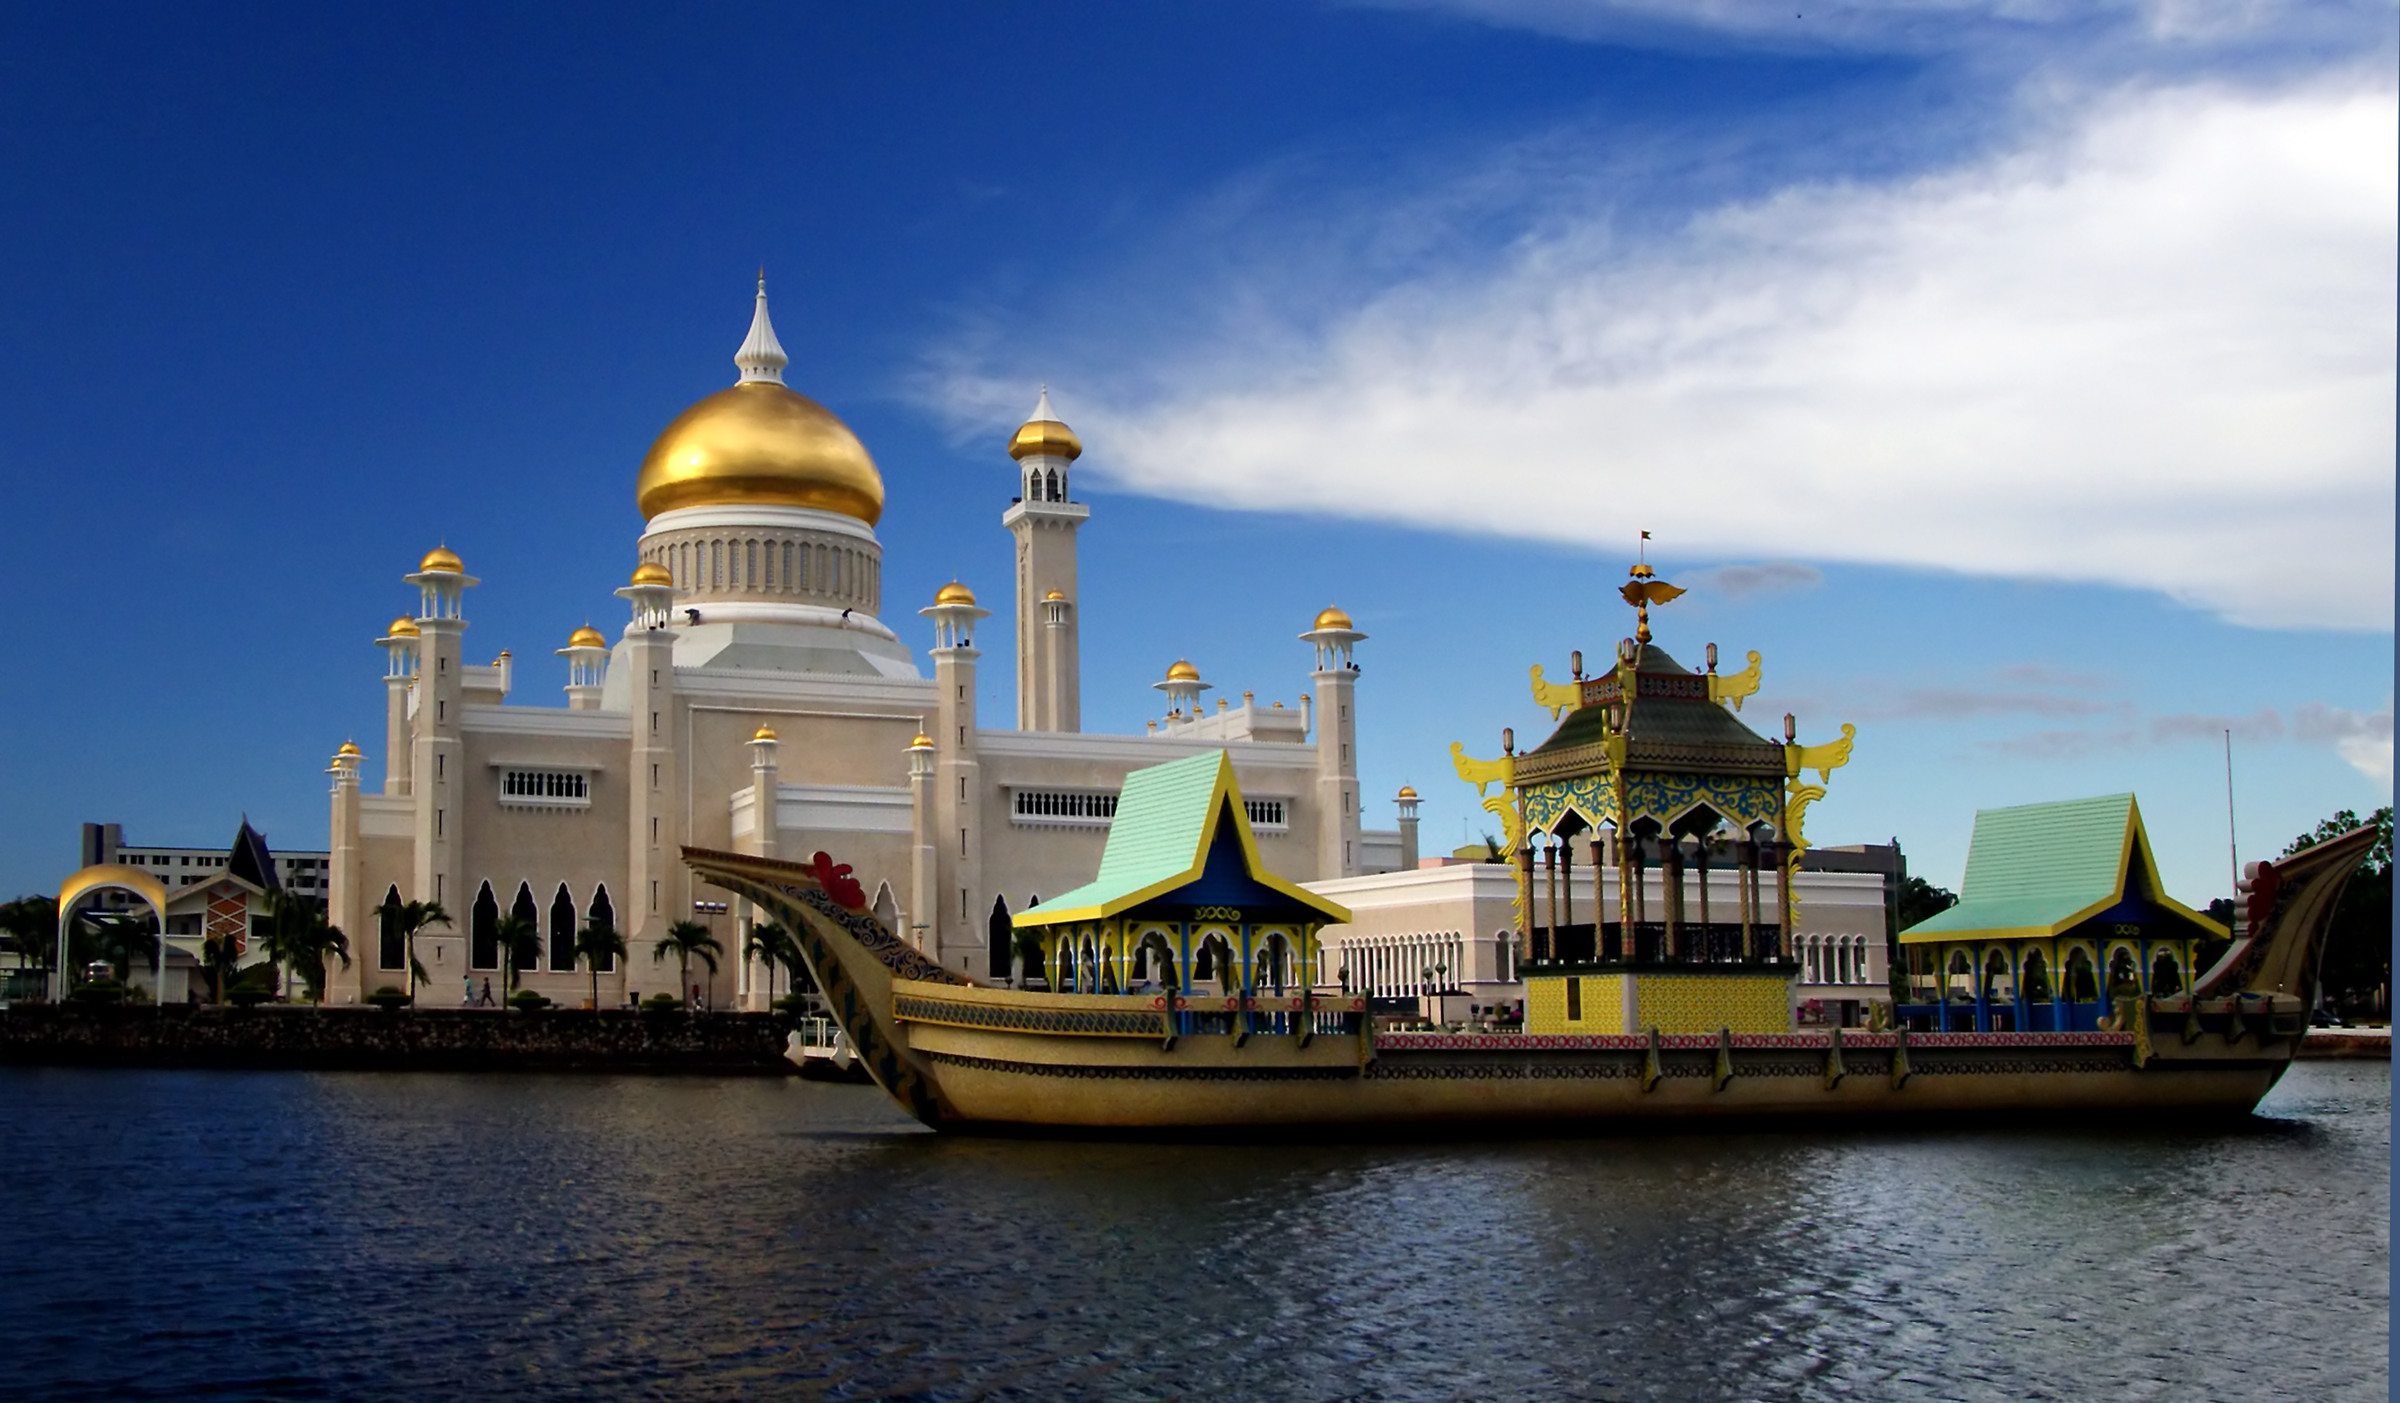
sea, boat, vacation, travel, vehicle, landmark, tourism, place of worship, gold, mosque, islam, brunei, placeofworship, islamicarchitecture, watercraft, sonydslra300, bandarseribegawan